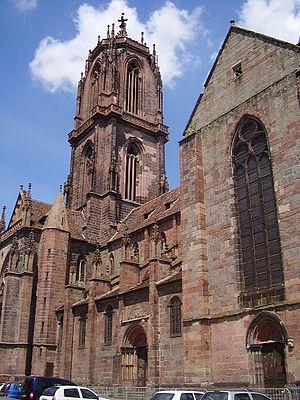
Sélestat est une commune française, dans le département du Bas-Rhin, en Alsace.